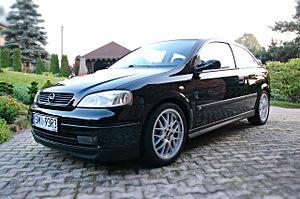
OPC est une filiale allemande indépendante du constructeur allemand Opel, pour promouvoir et développer à l'échelle européenne le sport automobile de la marque Opel.